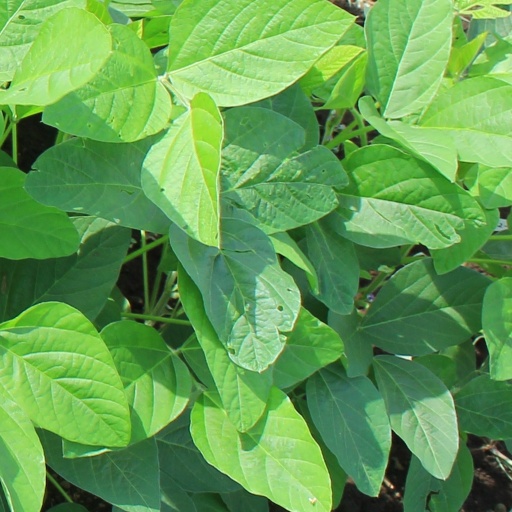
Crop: soybean